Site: brandenburg
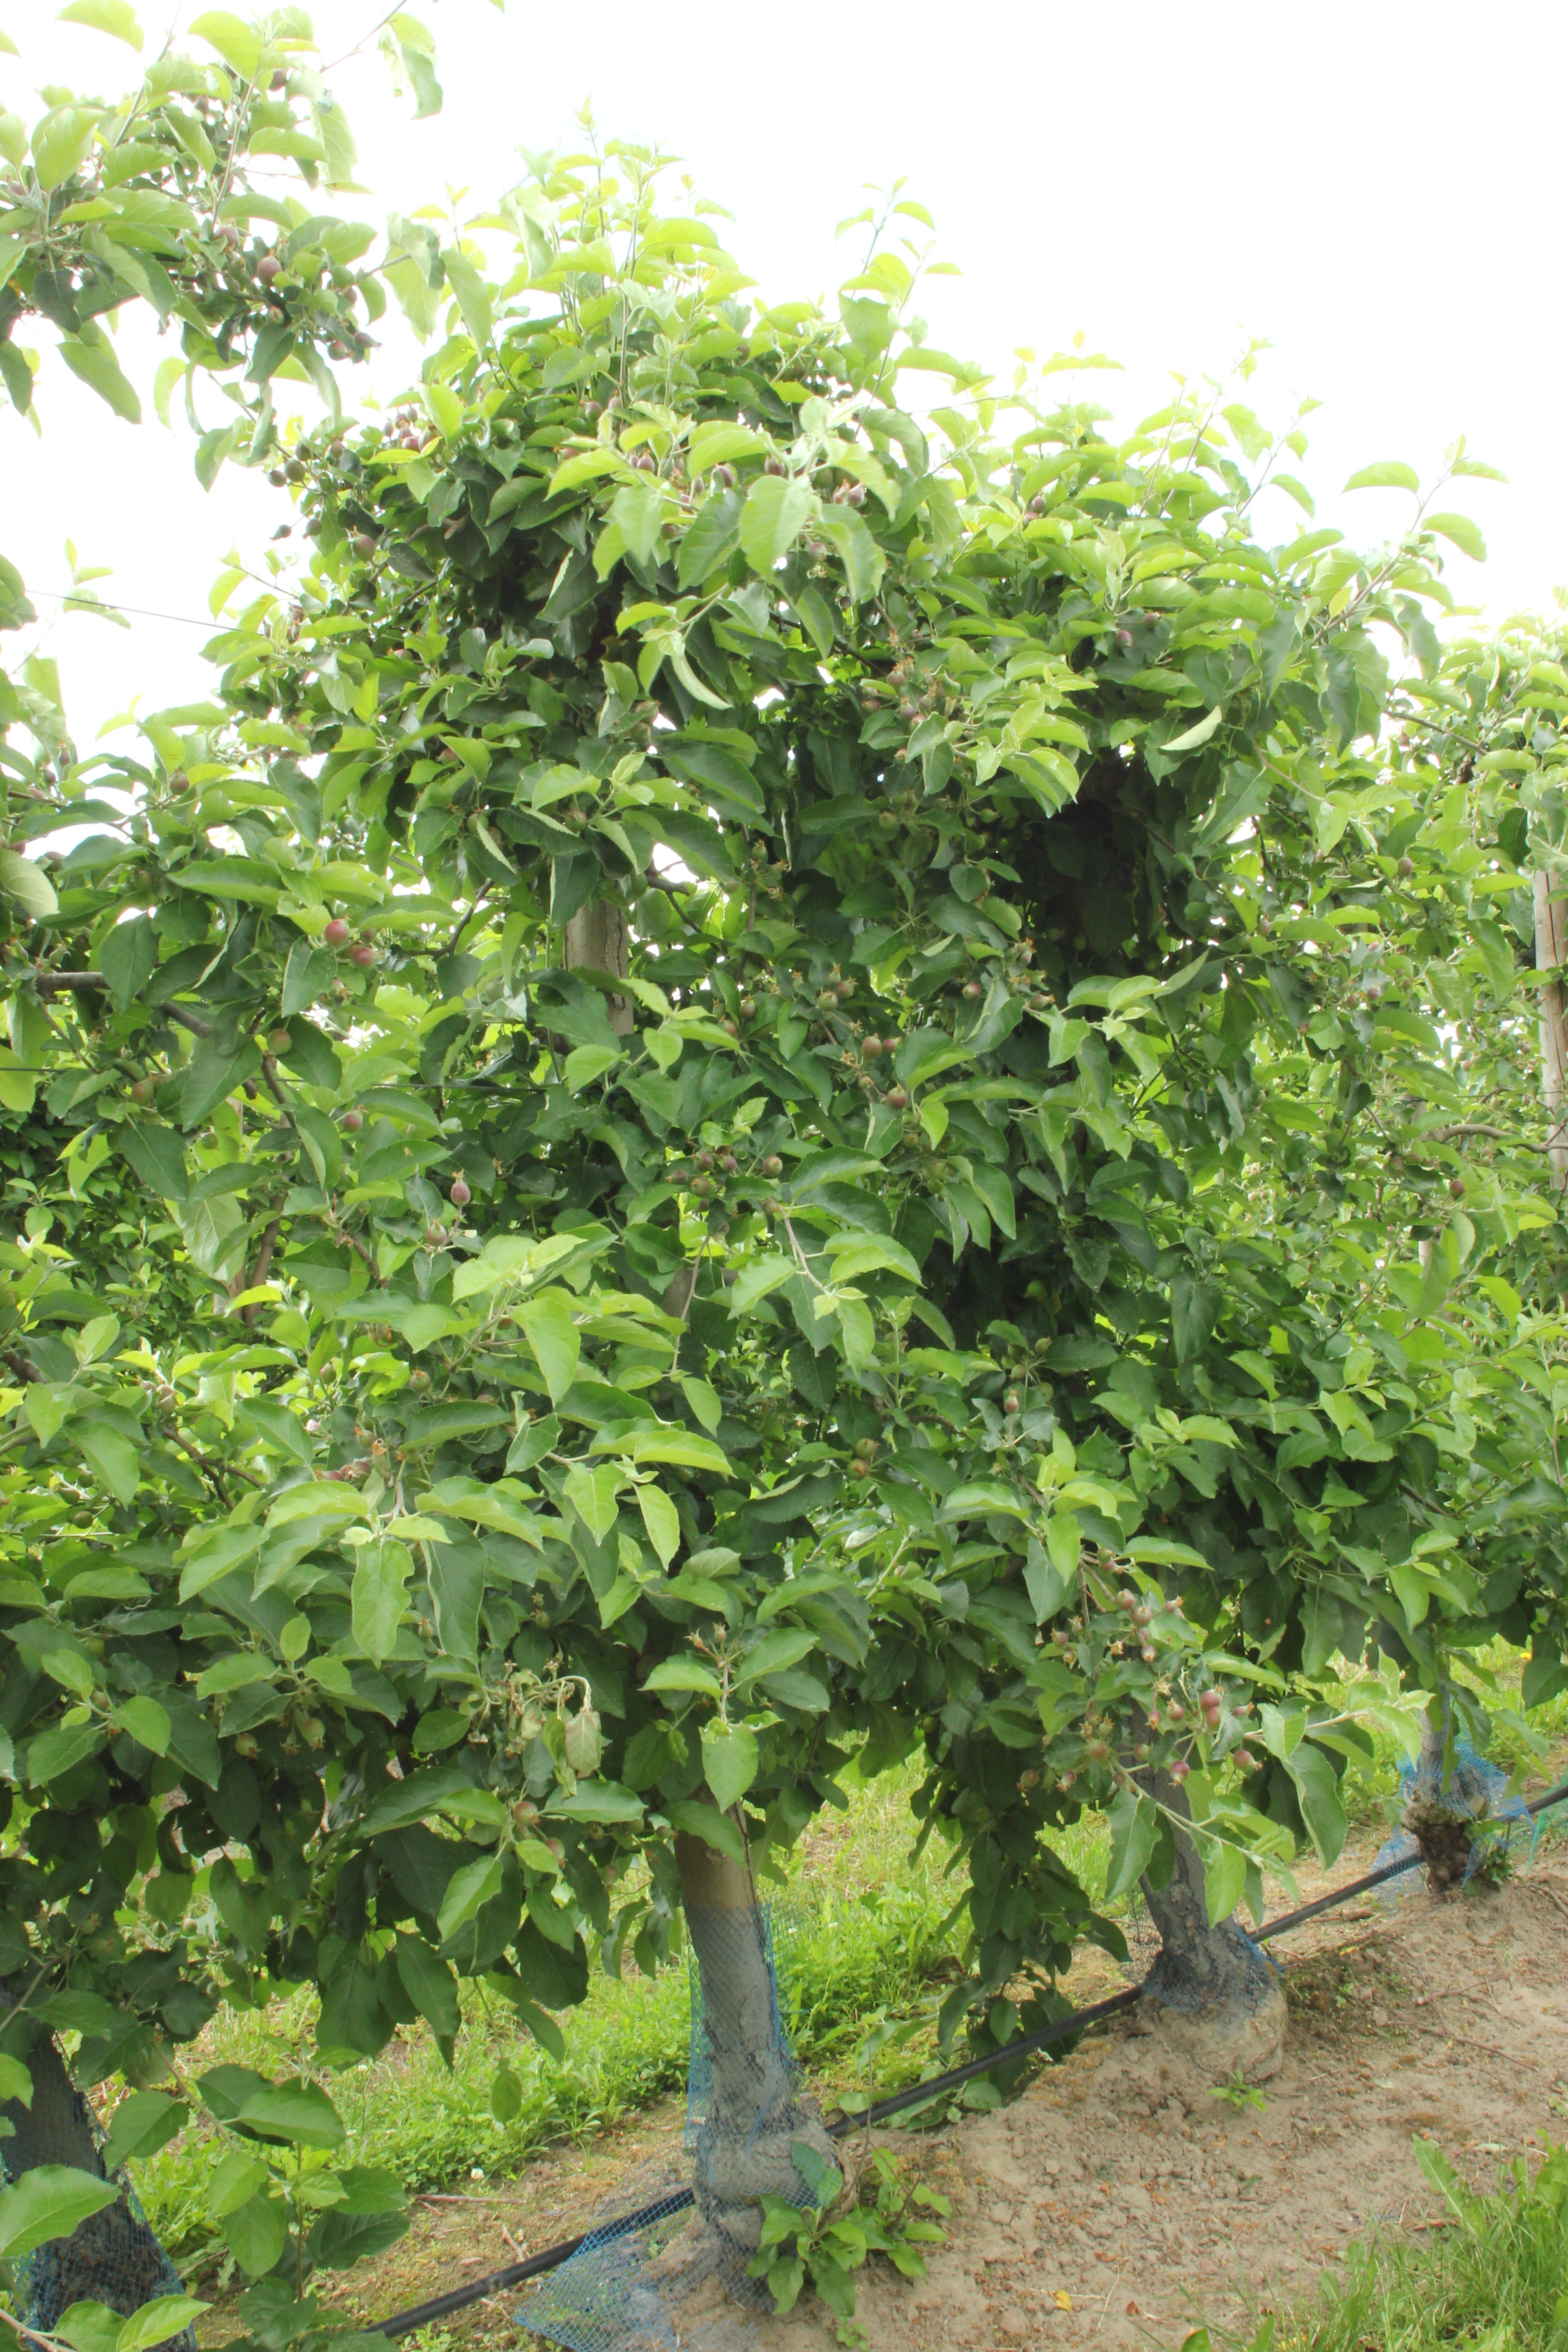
Growth stage (BBCH 72): Development of fruit